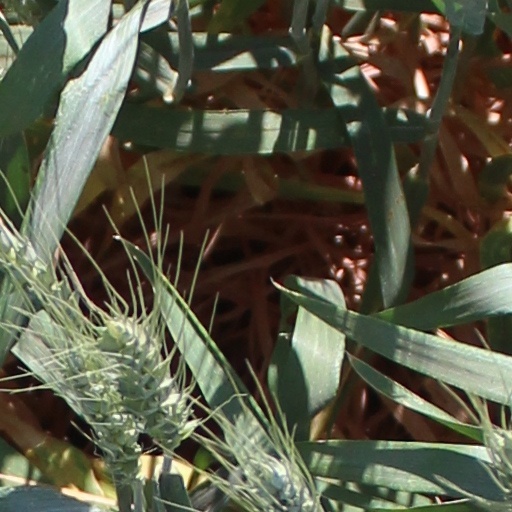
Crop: wheat